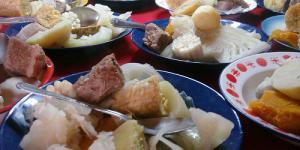
olla de carne a la tica